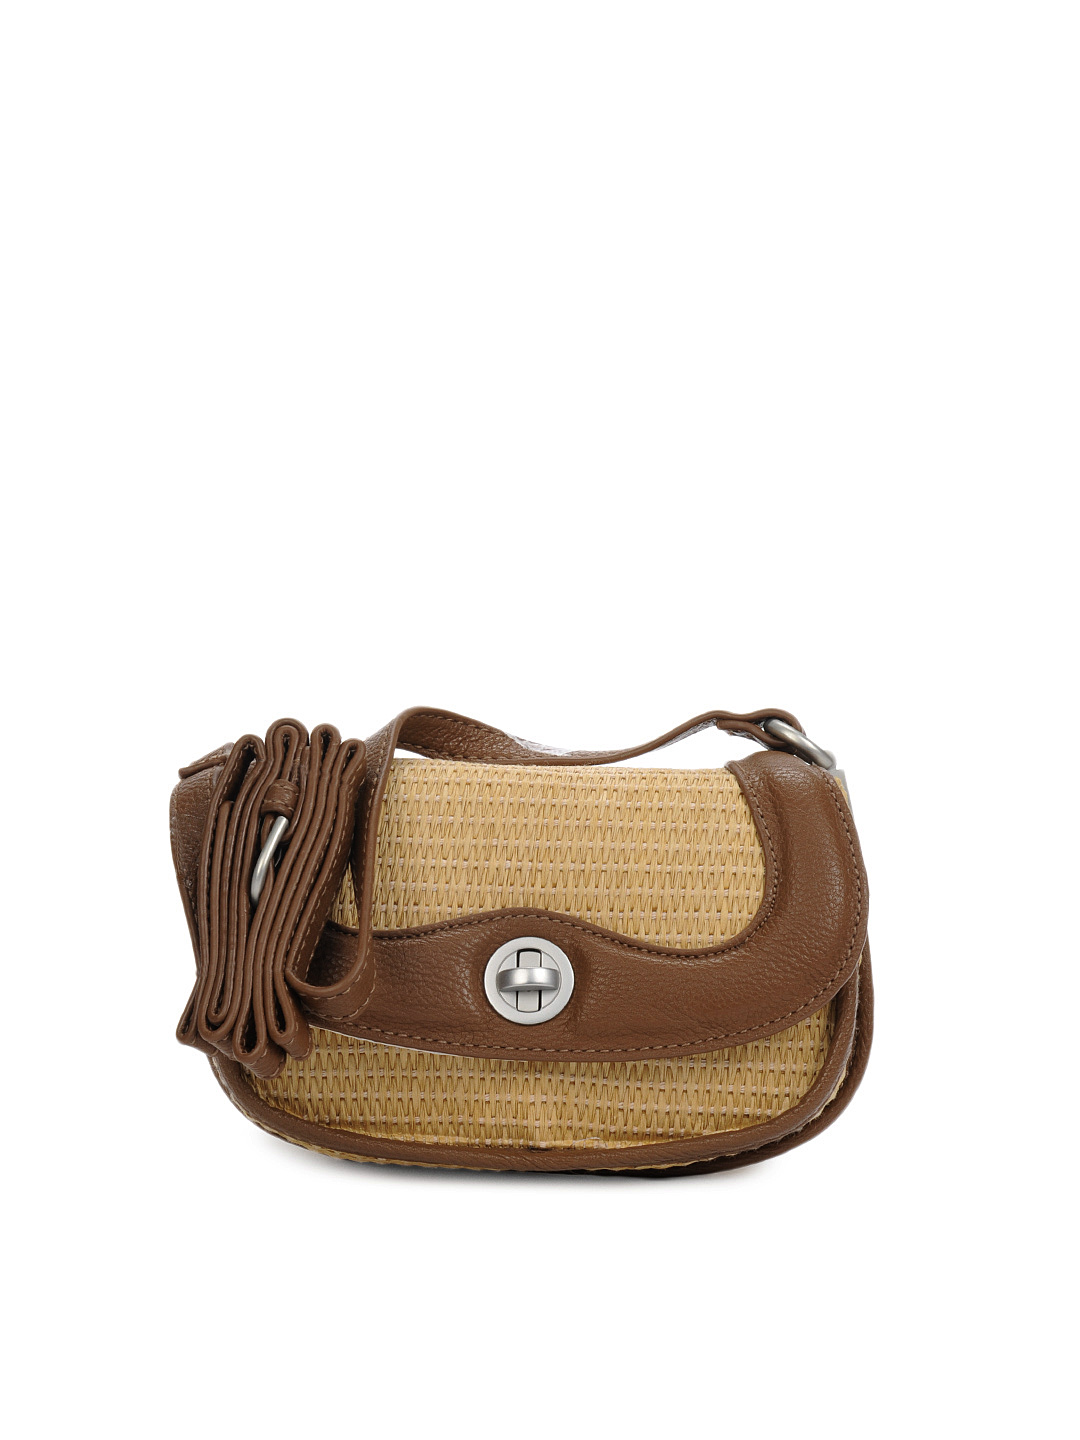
French Connection Women Brown Sling Bag
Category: Accessories / Bags / Handbags
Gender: Women
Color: Brown
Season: Summer 2012
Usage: Casual